Jean-Edmond Laroche-Joubert

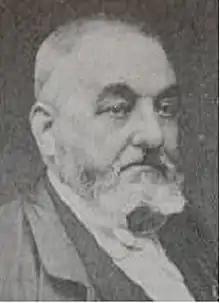

Jean-Edmond Laroche-Joubert (12 January 1820 – 23 July 1884) was a French industrialist and Bonapartist politician who was deputy for Charente during the Second French Empire and again during the French Third Republic. He developed his family paper manufacturing company into a major industrial enterprise. He was innovative in introducing profit sharing and encouraging his employees to acquire shares in the business.